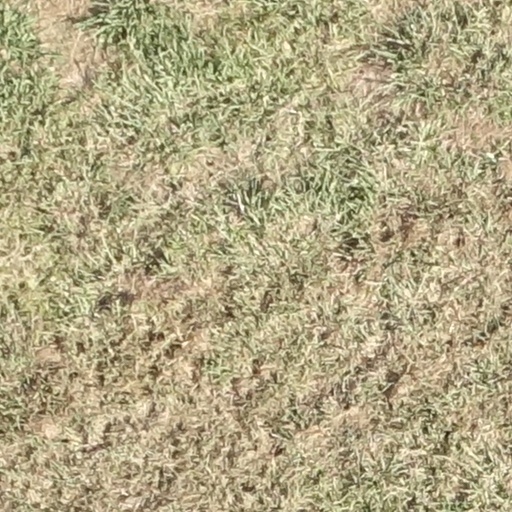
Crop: sorghum